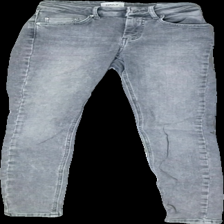
View: front
Type: Jeans
Category: Ladies
Brand: Only
Colors: Grey
Material: 89% Cotton 11% Cont?
Cut: Tight
Size: XS
Season: All
Trend: Denim
Price range: 50-100
Recommended usage: Reuse